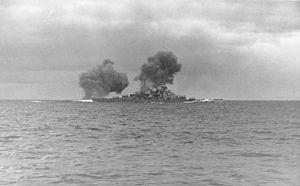
Le cuirassé est un type de navire de guerre apparu à partir du milieu du XIXᵉ siècle, dont le blindage constituait la première caractéristique, et dont l'artillerie principale était composée de pièces d'artillerie les plus puissantes du moment. Au début du XXᵉ siècle, apparut une variante des cuirassés, le croiseur de bataille, avec une artillerie et un déplacement à peine inférieurs à ceux des cuirassés, mais avec un blindage plus léger, et une plus grande vitesse. Les cuirassés les plus modernes de la Seconde Guerre mondiale ont été une synthèse de ces deux types, avant d'être supplantés par les porte-avions d'attaque.
La bataille du détroit de Danemark est une bataille navale livrée entre la Kriegsmarine allemande et la Royal Navy britannique dans le détroit de Danemark lors de la Seconde Guerre mondiale, le 24 mai 1941. Elle a vu la victoire éclatante mais éphémère du cuirassé allemand Bismarck qui coule le grand croiseur de bataille britannique HMS Hood, et force à se retirer le HMS Prince of Wales, mis en service très peu de temps auparavant.
Le détroit de Danemark est un détroit situé entre le Groenland et l'Islande.